Northrop P-61 Black Widow

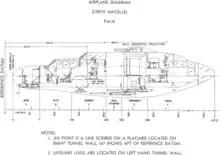
A cross section of the P-61A with labeled parts

The United States Marine Corps had planned to acquire 75 Black Widows, but these were canceled in 1944 in favor of the Grumman F7F Tigercat. In September 1945, however, the Marines received a dozen former Air Force P-61Bs to serve as radar trainers until the Tigercats would be available in squadron strength. Designated F2T-1N these aircraft were assigned to shore-based Marine units and served briefly, the last two F2T-1s being withdrawn on 30 August 1947.